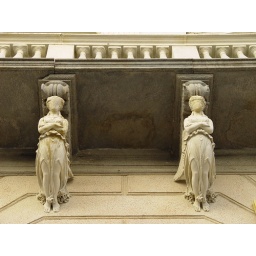
Under the balcony of a 19th century neo-classical building in Torino (Casa Guinzio)